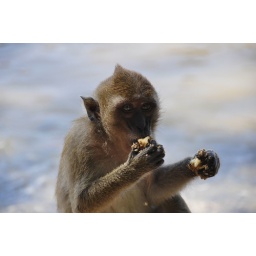
A monkey on the beach in Ao Nang, Krabi, Thailand